Mitsuo Aida

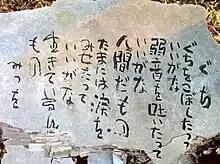
A poem by Mitsuo Aida

Aida was born in Ashikaga, Tochigi, Japan, in 1924. At an early age he showed interest in calligraphy and tanka poetry and was characterized for an original style. He attended Tochigi Prefectural Ashikaga High School. After graduation he proceeded to study poetry with Yamashita Mutsuk and calligraphy with Iwasawa Kei-seki. His work is also known to have been influenced by Michiaki Zheng, Takei Akira, and Kinono Kazuyoshi. In 1953, Aida graduated from Kanto Junior College, a private college in Tatebayashi, Gunma.